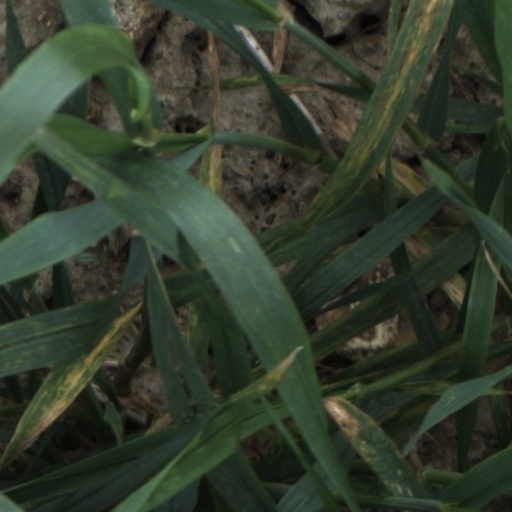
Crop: wheat